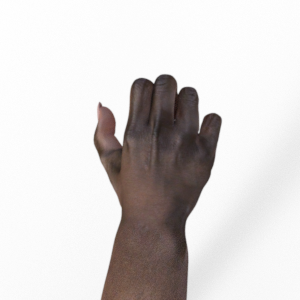
Label: rock